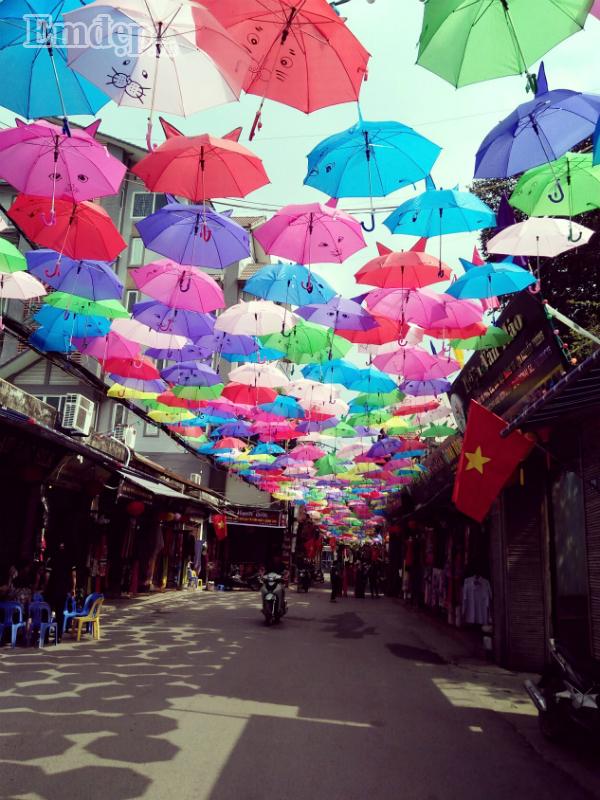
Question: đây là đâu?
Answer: đây là một khu chợ